Bertslide

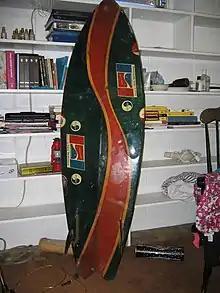
Board shaped by Larry Bertlemann who was a Hawaiian surfer and a skateboarder

A bertslide, Bertlemann slide, or bert, is a skateboarding trick where the skateboarder puts one hand on the ground and rotates the board while it is still on the ground, effectively sliding on the wheels of the skateboard. The trick was named after the surfer Larry Bertlemann, who first performed the trick on a surfboard, then later incorporated it into his skateboarding. The original version of the trick was a 180-degree turn. The Z-Boys, an influential group of mid-1970s skateboarders, adapted the move by extending the slide to 360 or even 540 degrees.